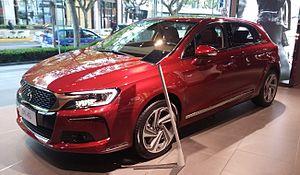
DS Automobiles est une marque automobile du segment premium du groupe français PSA. À l'origine, la Ligne DS était une famille haut de gamme de la marque Citroën de 2009 à 2014, puis elle est devenue une marque à part entière après cinq années d'existence en juin 2014. La première présentation officielle de la marque DS Automobiles a lieu le 3 mars 2015 au salon de Genève. Son nom fait référence à la Citroën DS, un ancien modèle haut de gamme de Citroën commercialisé entre 1955 et 1975.
La DS 4S est une automobile compacte de DS, la marque premium du groupe PSA. Elle a été officialisée lors du Salon de Guangzhou fin novembre 2015, pour une commercialisation quelques mois plus tard.